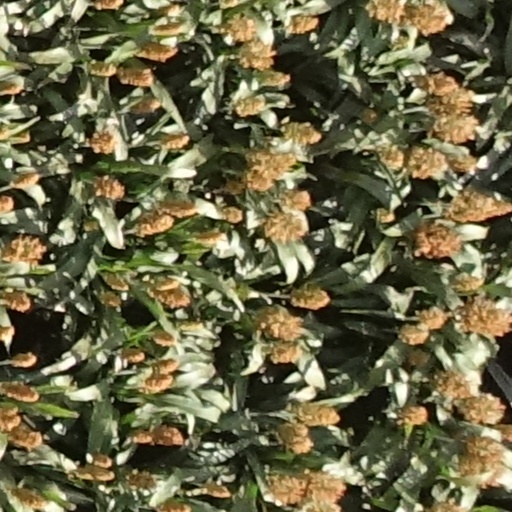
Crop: sorghum